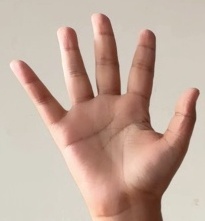
ASL sign: 5